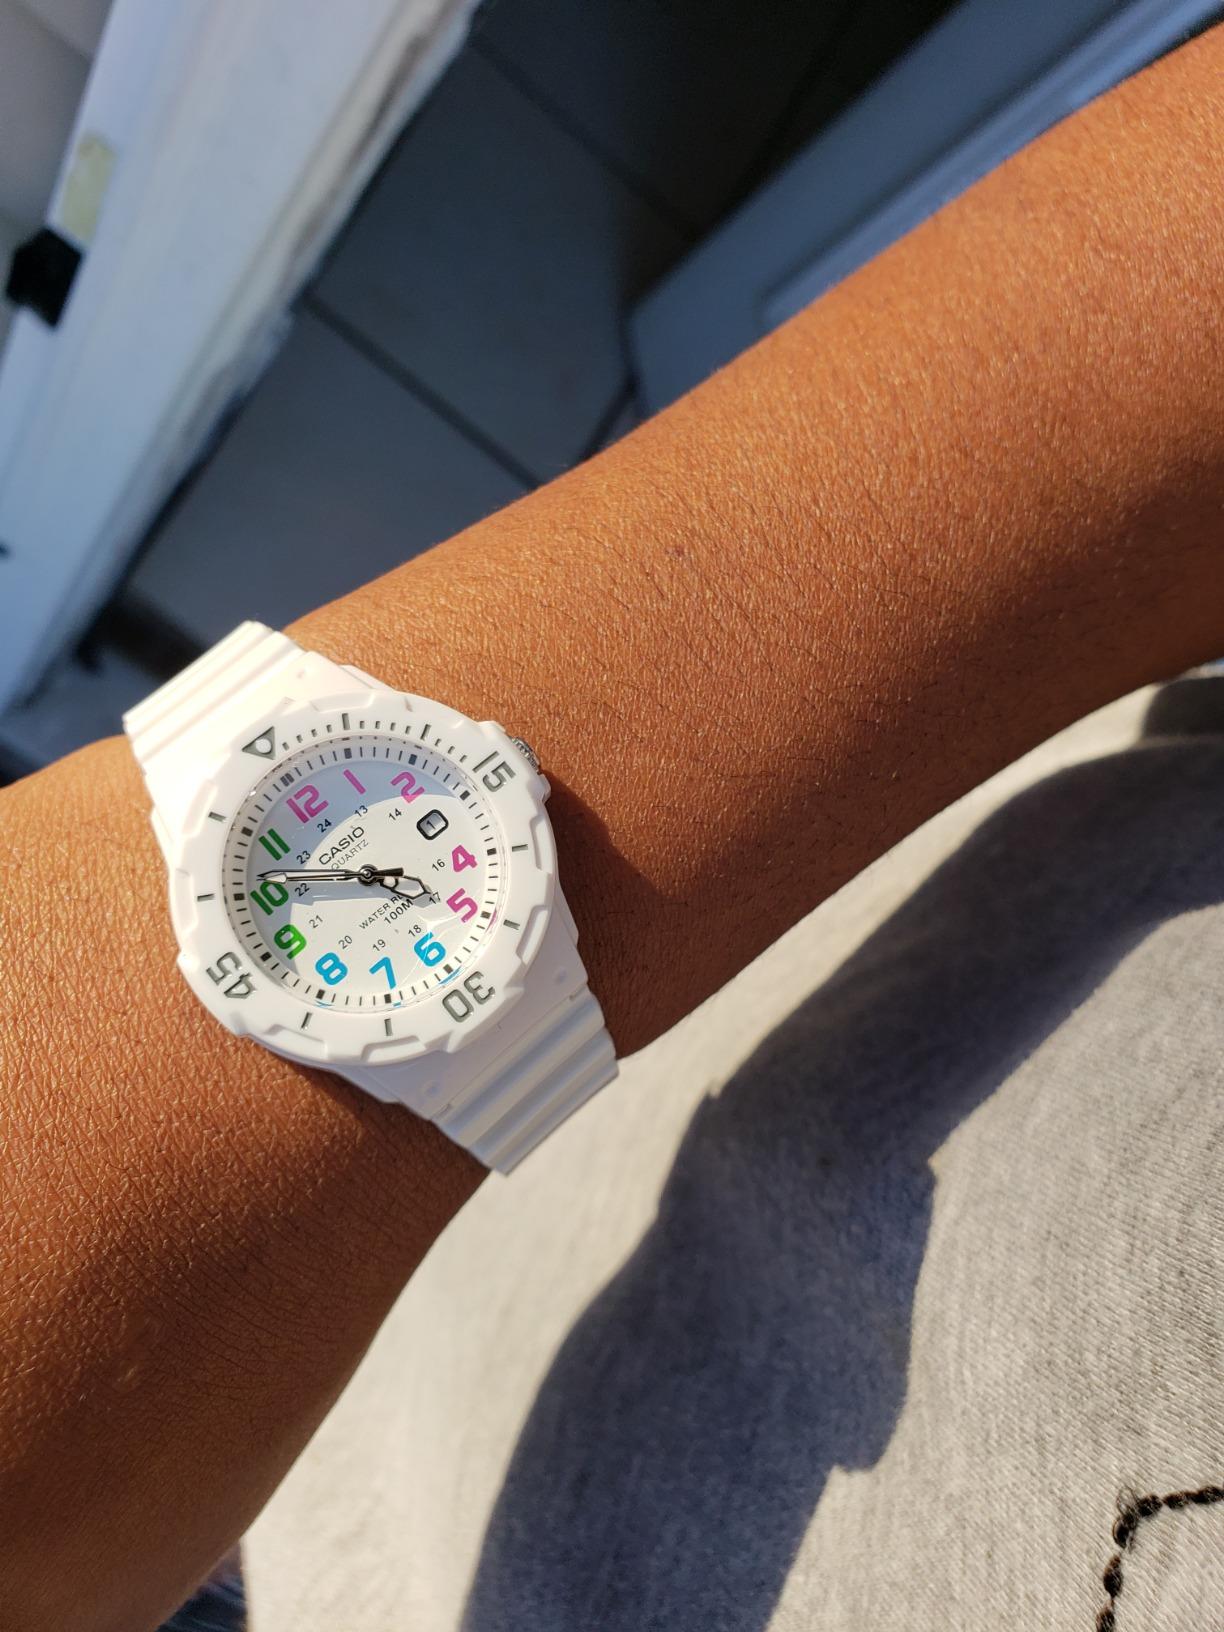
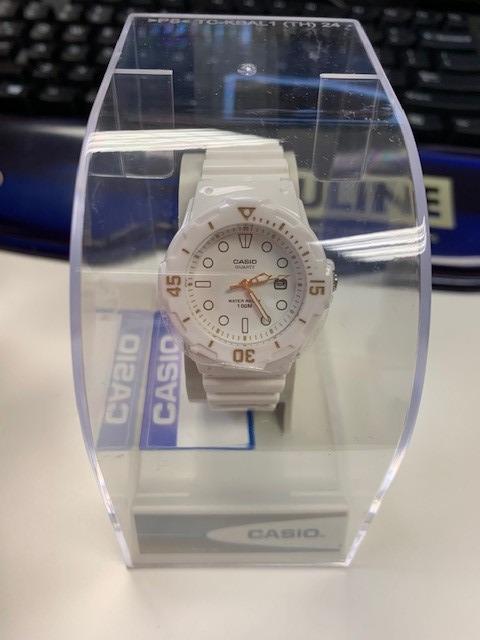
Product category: accessories_watch
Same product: yes